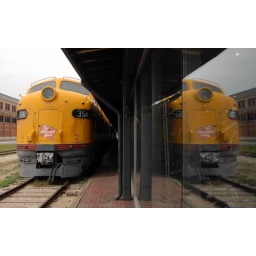
Always pioneering, Madison is a leader in the train stations to bike shops movement.